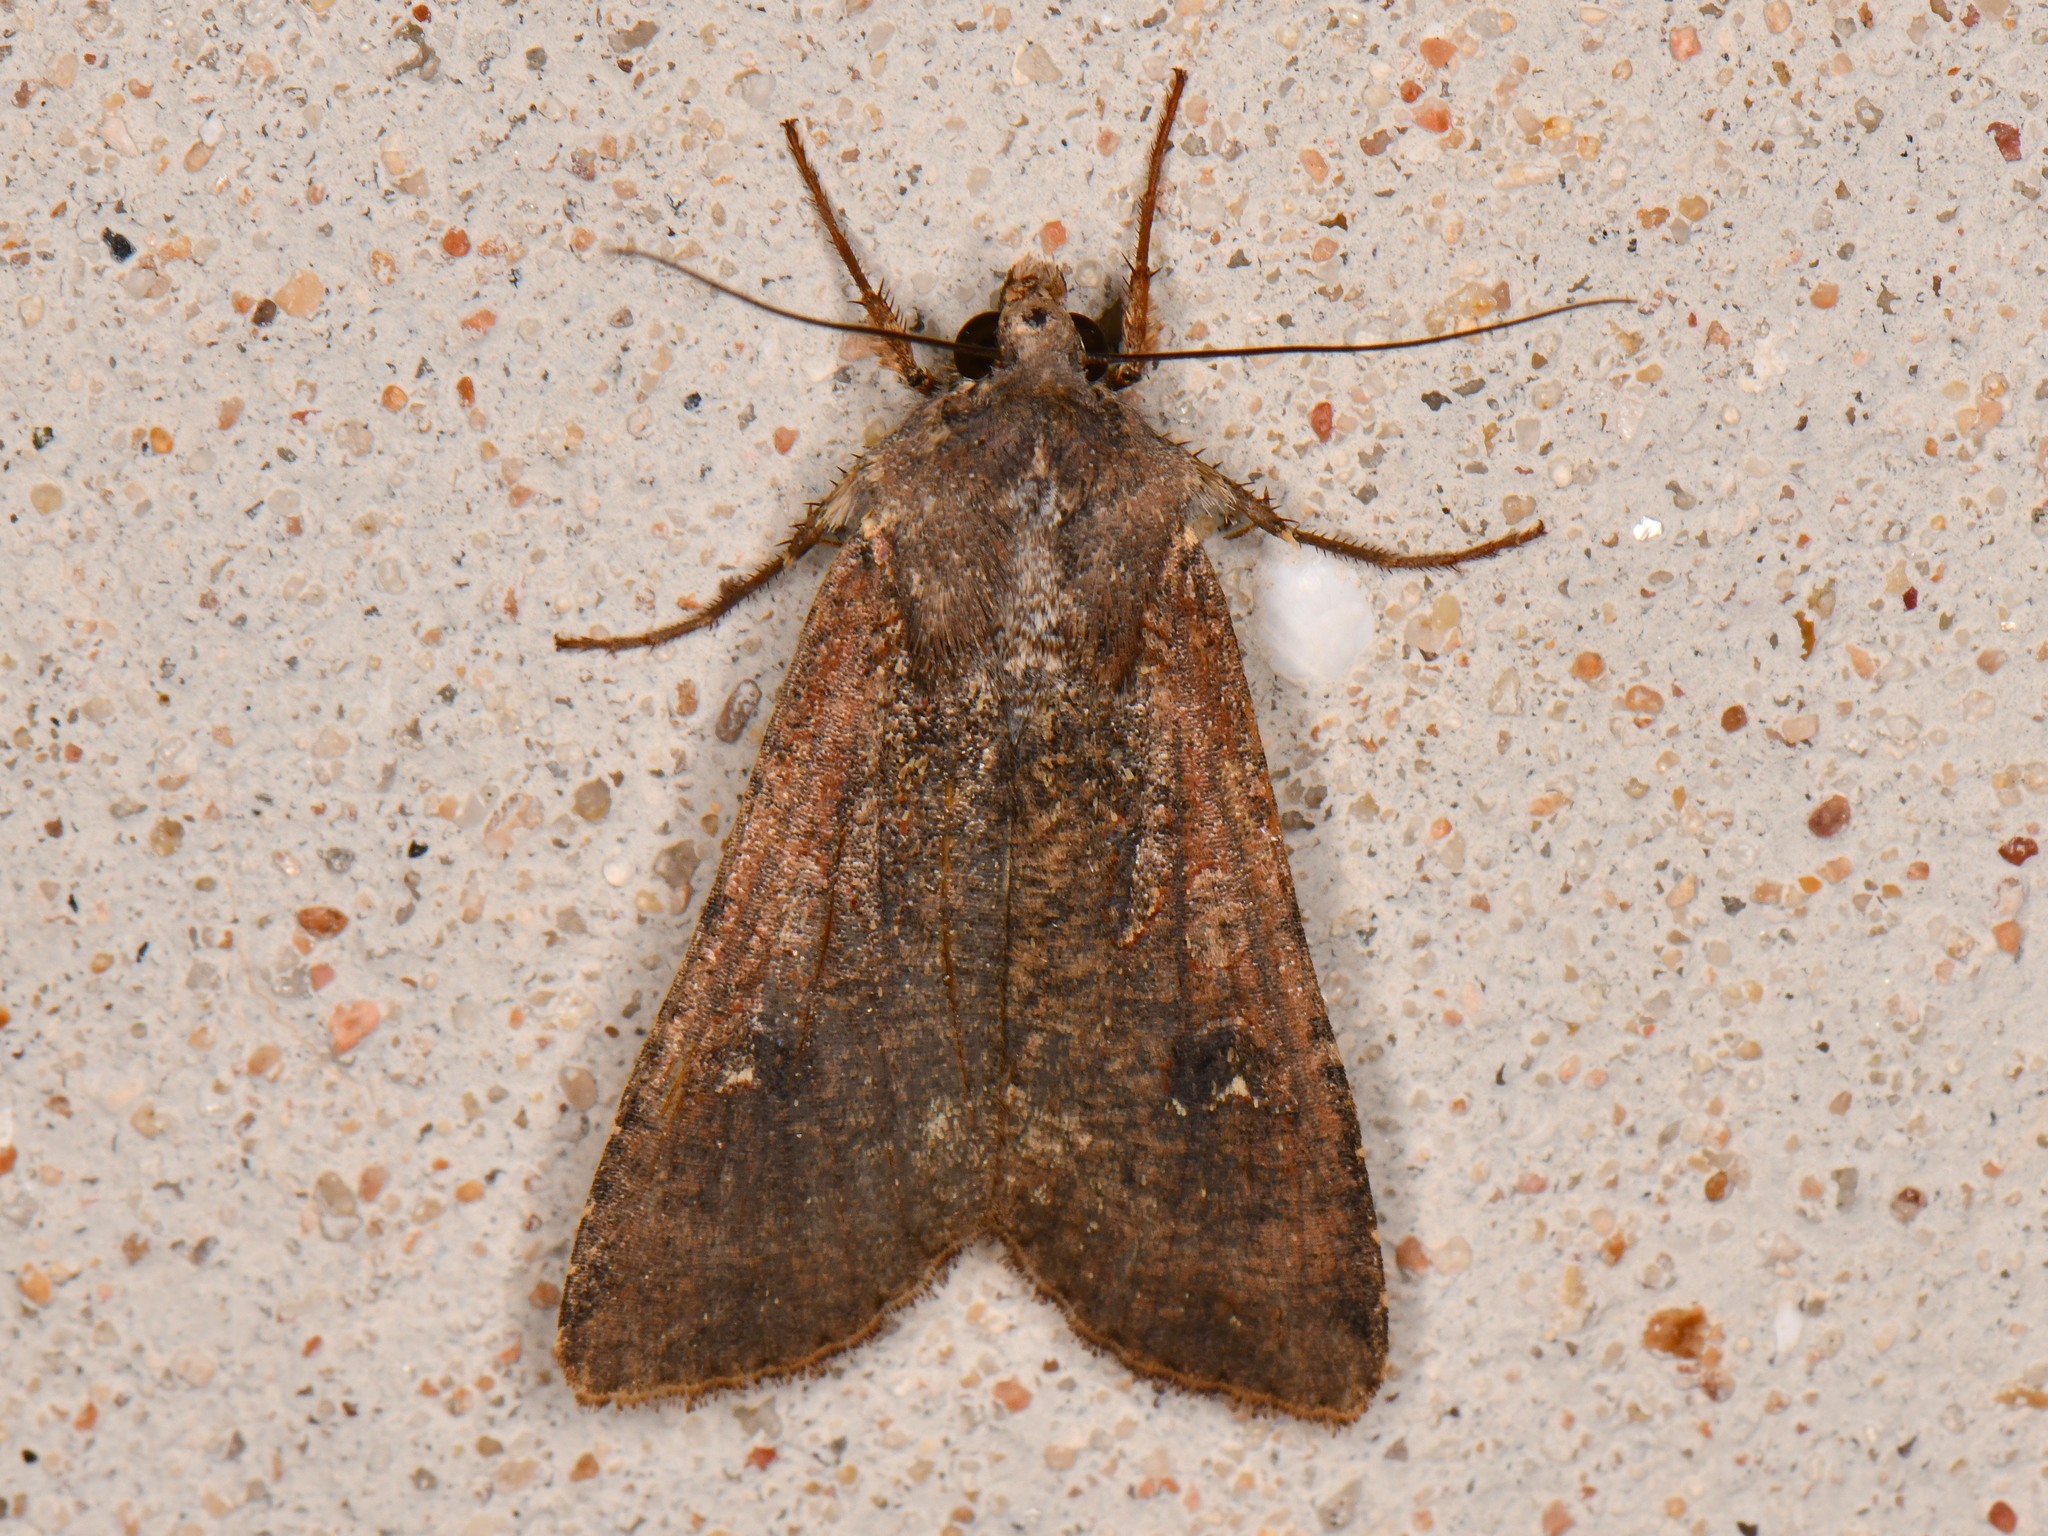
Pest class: cutworms